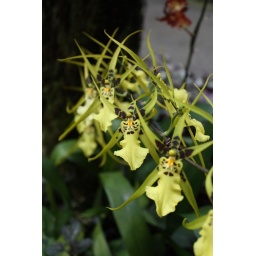
There were plenty of orchids growing naturally in the various trees of the botanical garden, but the only orchids in flower were potted plants.